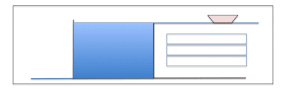
L'animation présente un bateau qui descend une écluse simple en prenant soin de verser 3 tranches d'eau du sas dans 3 bassins de récupération, puis l'utilisation de ces bassins pour faire monter un autre bateau.
Une écluse est un ouvrage d'art hydraulique implanté dans un canal ou un cours d'eau pour le rendre navigable et permettre aux bateaux de franchir des dénivellations. Certains barrages à pertuis ou écluses visaient aussi à protéger un cours d'eau ou une ville des effets de la marée. L'écluse comprend un sas dans lequel on peut faire varier le niveau de l'eau. Il est isolé des biefs amont et aval par des portes.
Le canal de Panama est un canal maritime de 77 km de long, qui traverse l’isthme de Panama en Amérique centrale, reliant l’océan Pacifique et l’océan Atlantique. Sa construction a été l'un des projets d’ingénierie les plus difficiles jamais entrepris. Son influence sur le commerce maritime a été considérable, puisque les navires n’ont plus eu besoin de faire route par le cap Horn et le passage de Drake, à la pointe australe de l’Amérique du Sud. Un navire allant de New York à San Francisco par le canal parcourt 9 500 kilomètres, moins de la moitié des 22 500 kilomètres du voyage par le cap Horn.